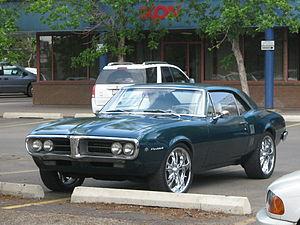
Pony car est une catégorie d'automobiles américaines lancée par la Ford Mustang en 1964, comme les Chevrolet Camaro, Dodge Challenger, Mercury Cougar, Plymouth Barracuda et Pontiac Firebird. « Pony » désigne un cheval de petite taille, comme c'est le cas du Mustang, à l'origine du nom de la célèbre automobile lancée par Ford.